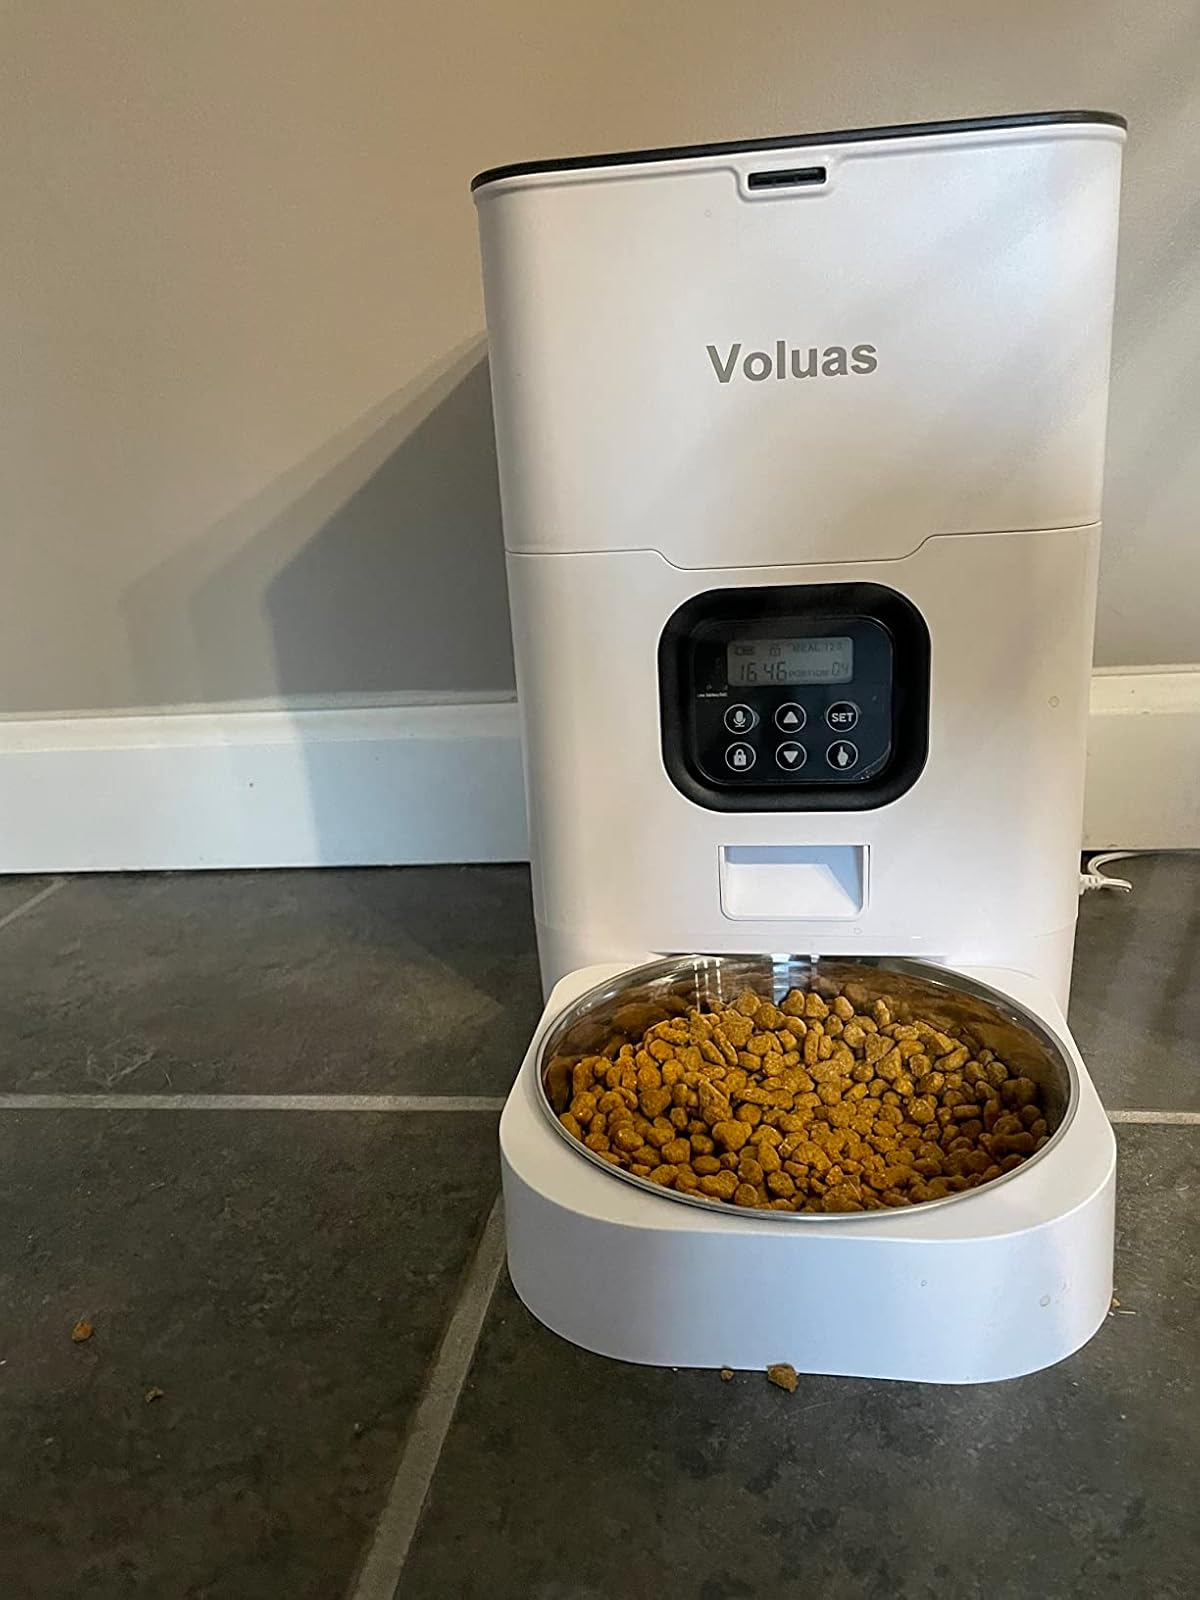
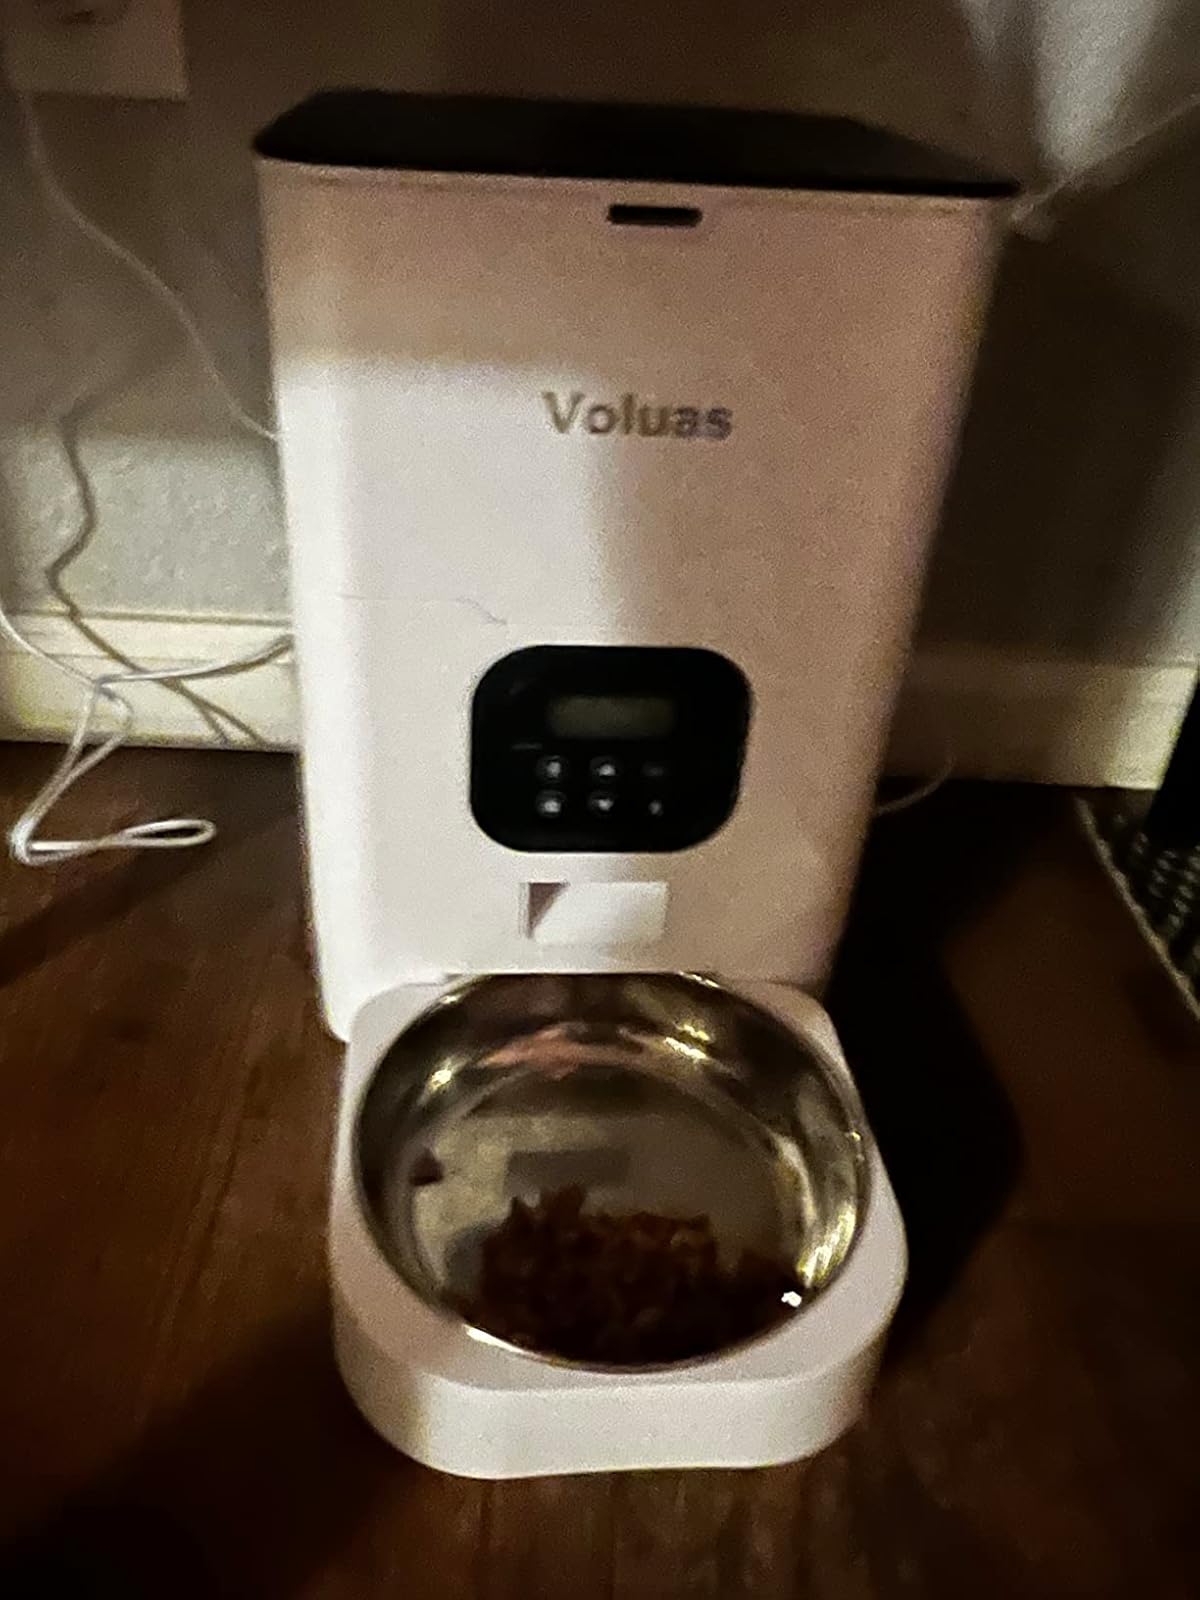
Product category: items_feeder
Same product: yes